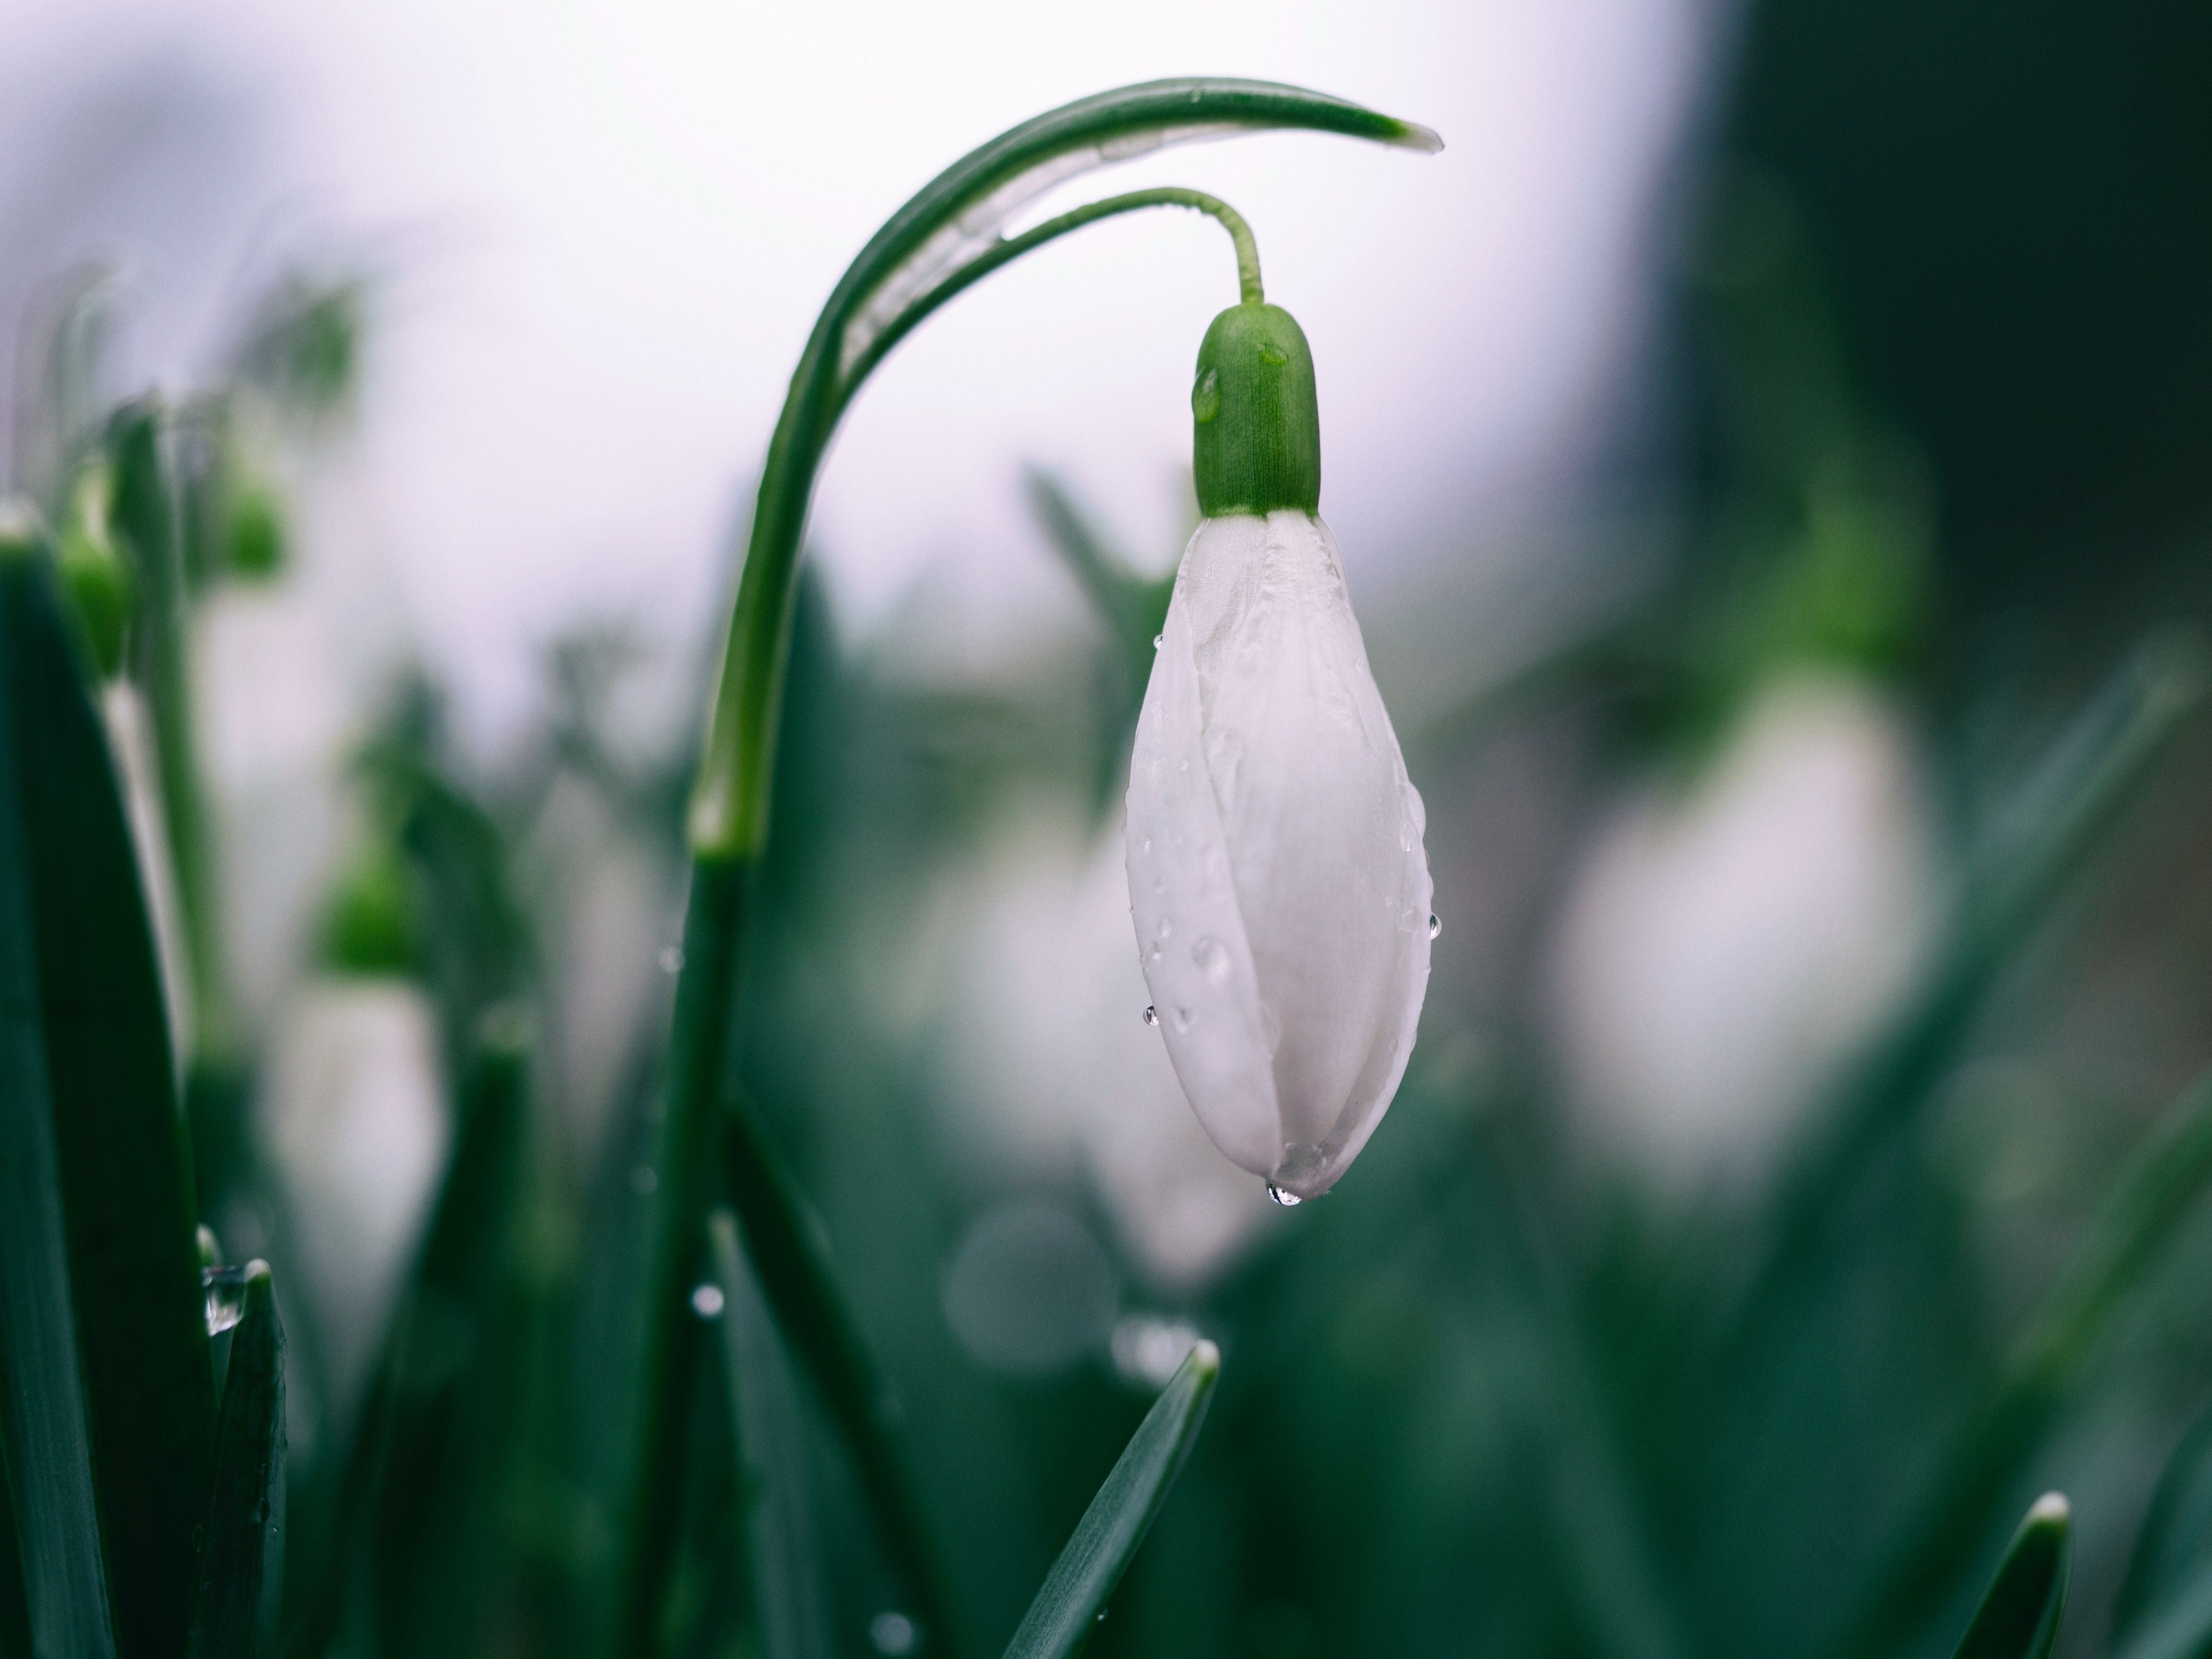
water, nature, grass, plant, photography, leaf, flower, green, botany, flora, dew drop, close up, snowdrop, galanthus, macro photography, flowering plant, plant stem, land plant